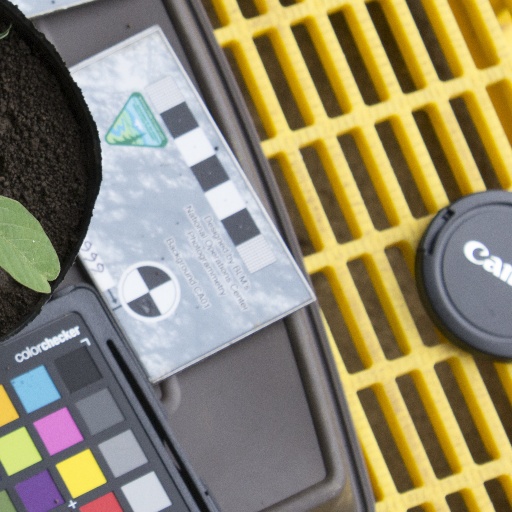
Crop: soybean